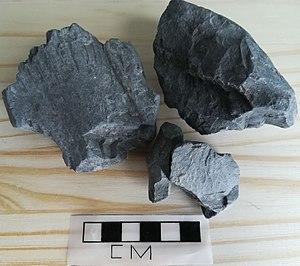
Argilite du Callovo-Oxfordien, forages de l'Andra à Bure, 160 Ma, 490m de profondeur. Collection personnelle.
Le laboratoire de Bure, ou laboratoire de recherche souterrain de Meuse/Haute-Marne, est un réseau de galeries souterraines localisé sous le territoire des communes de Bure et Saudron en France. Dans le cadre des recherches sur le stockage des déchets radioactifs en couche géologique profonde, ce laboratoire de recherche souterrain est exploité par l’Agence nationale pour la gestion des déchets radioactifs afin d'évaluer les propriétés de confinement de la formation géologique située à 500 mètres de profondeur pour le projet Cigéo de stockage des déchets nucléaires.
L'argilite est une forme de roche sédimentaire argileuse indurée à grain fin et très peu perméable.